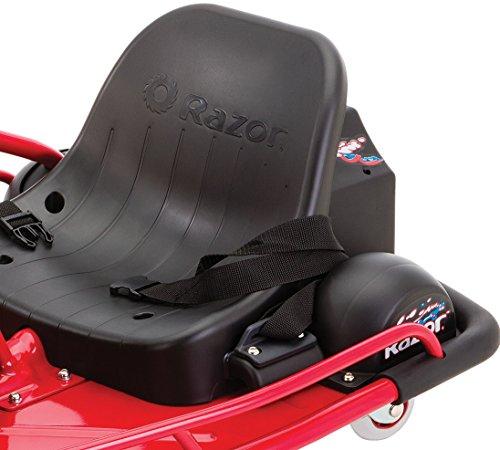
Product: Razor Crazy Cart Electric 360 Spinning Drifting Kids Ride On Outdoor Go Cart
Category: Sports & Outdoors | Outdoor Recreation | Skates, Skateboards & Scooters | Scooters & Equipment
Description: The Ultimate Drifting Machine.
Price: $299.99 $ 299 . 99
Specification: Product Dimensions:         37 x 19 x 24 inches ; 55.2 pounds    |Shipping Weight: 73.2 pounds (View shipping rates and policies)|ASIN: B00ELTW8NS|California residents:  Click here for Proposition 65 warning.|Item model number: 25143499|Batteries 2 Lithium ion batteries required. (included)|    #2106    in Scooters & Equipment